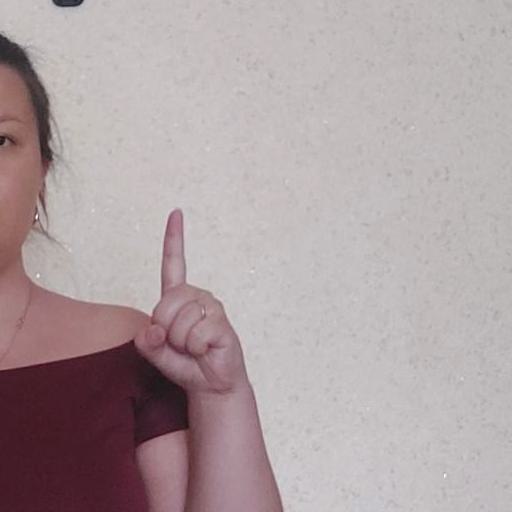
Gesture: one